Carbon dioxide

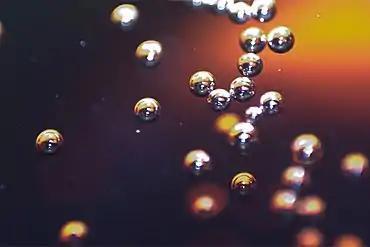
Carbon dioxide bubbles in a soft drink

Around 230 Mt of are used each year, mostly in the fertiliser industry for urea production (130 million tonnes) and in the oil and gas industry for enhanced oil recovery (70 to 80 million tonnes). Other commercial applications include food and beverage production, metal fabrication, cooling, fire suppression and stimulating plant growth in greenhouses.